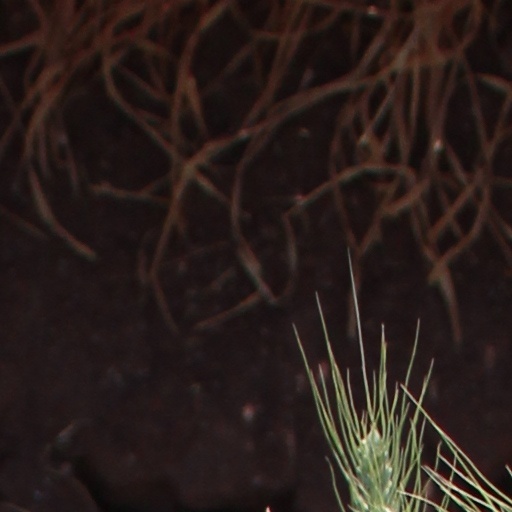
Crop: wheat